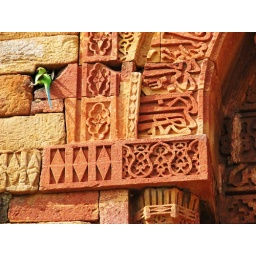
A parrot sitting in the carvings at Qutab Minar in New Delhi, India.